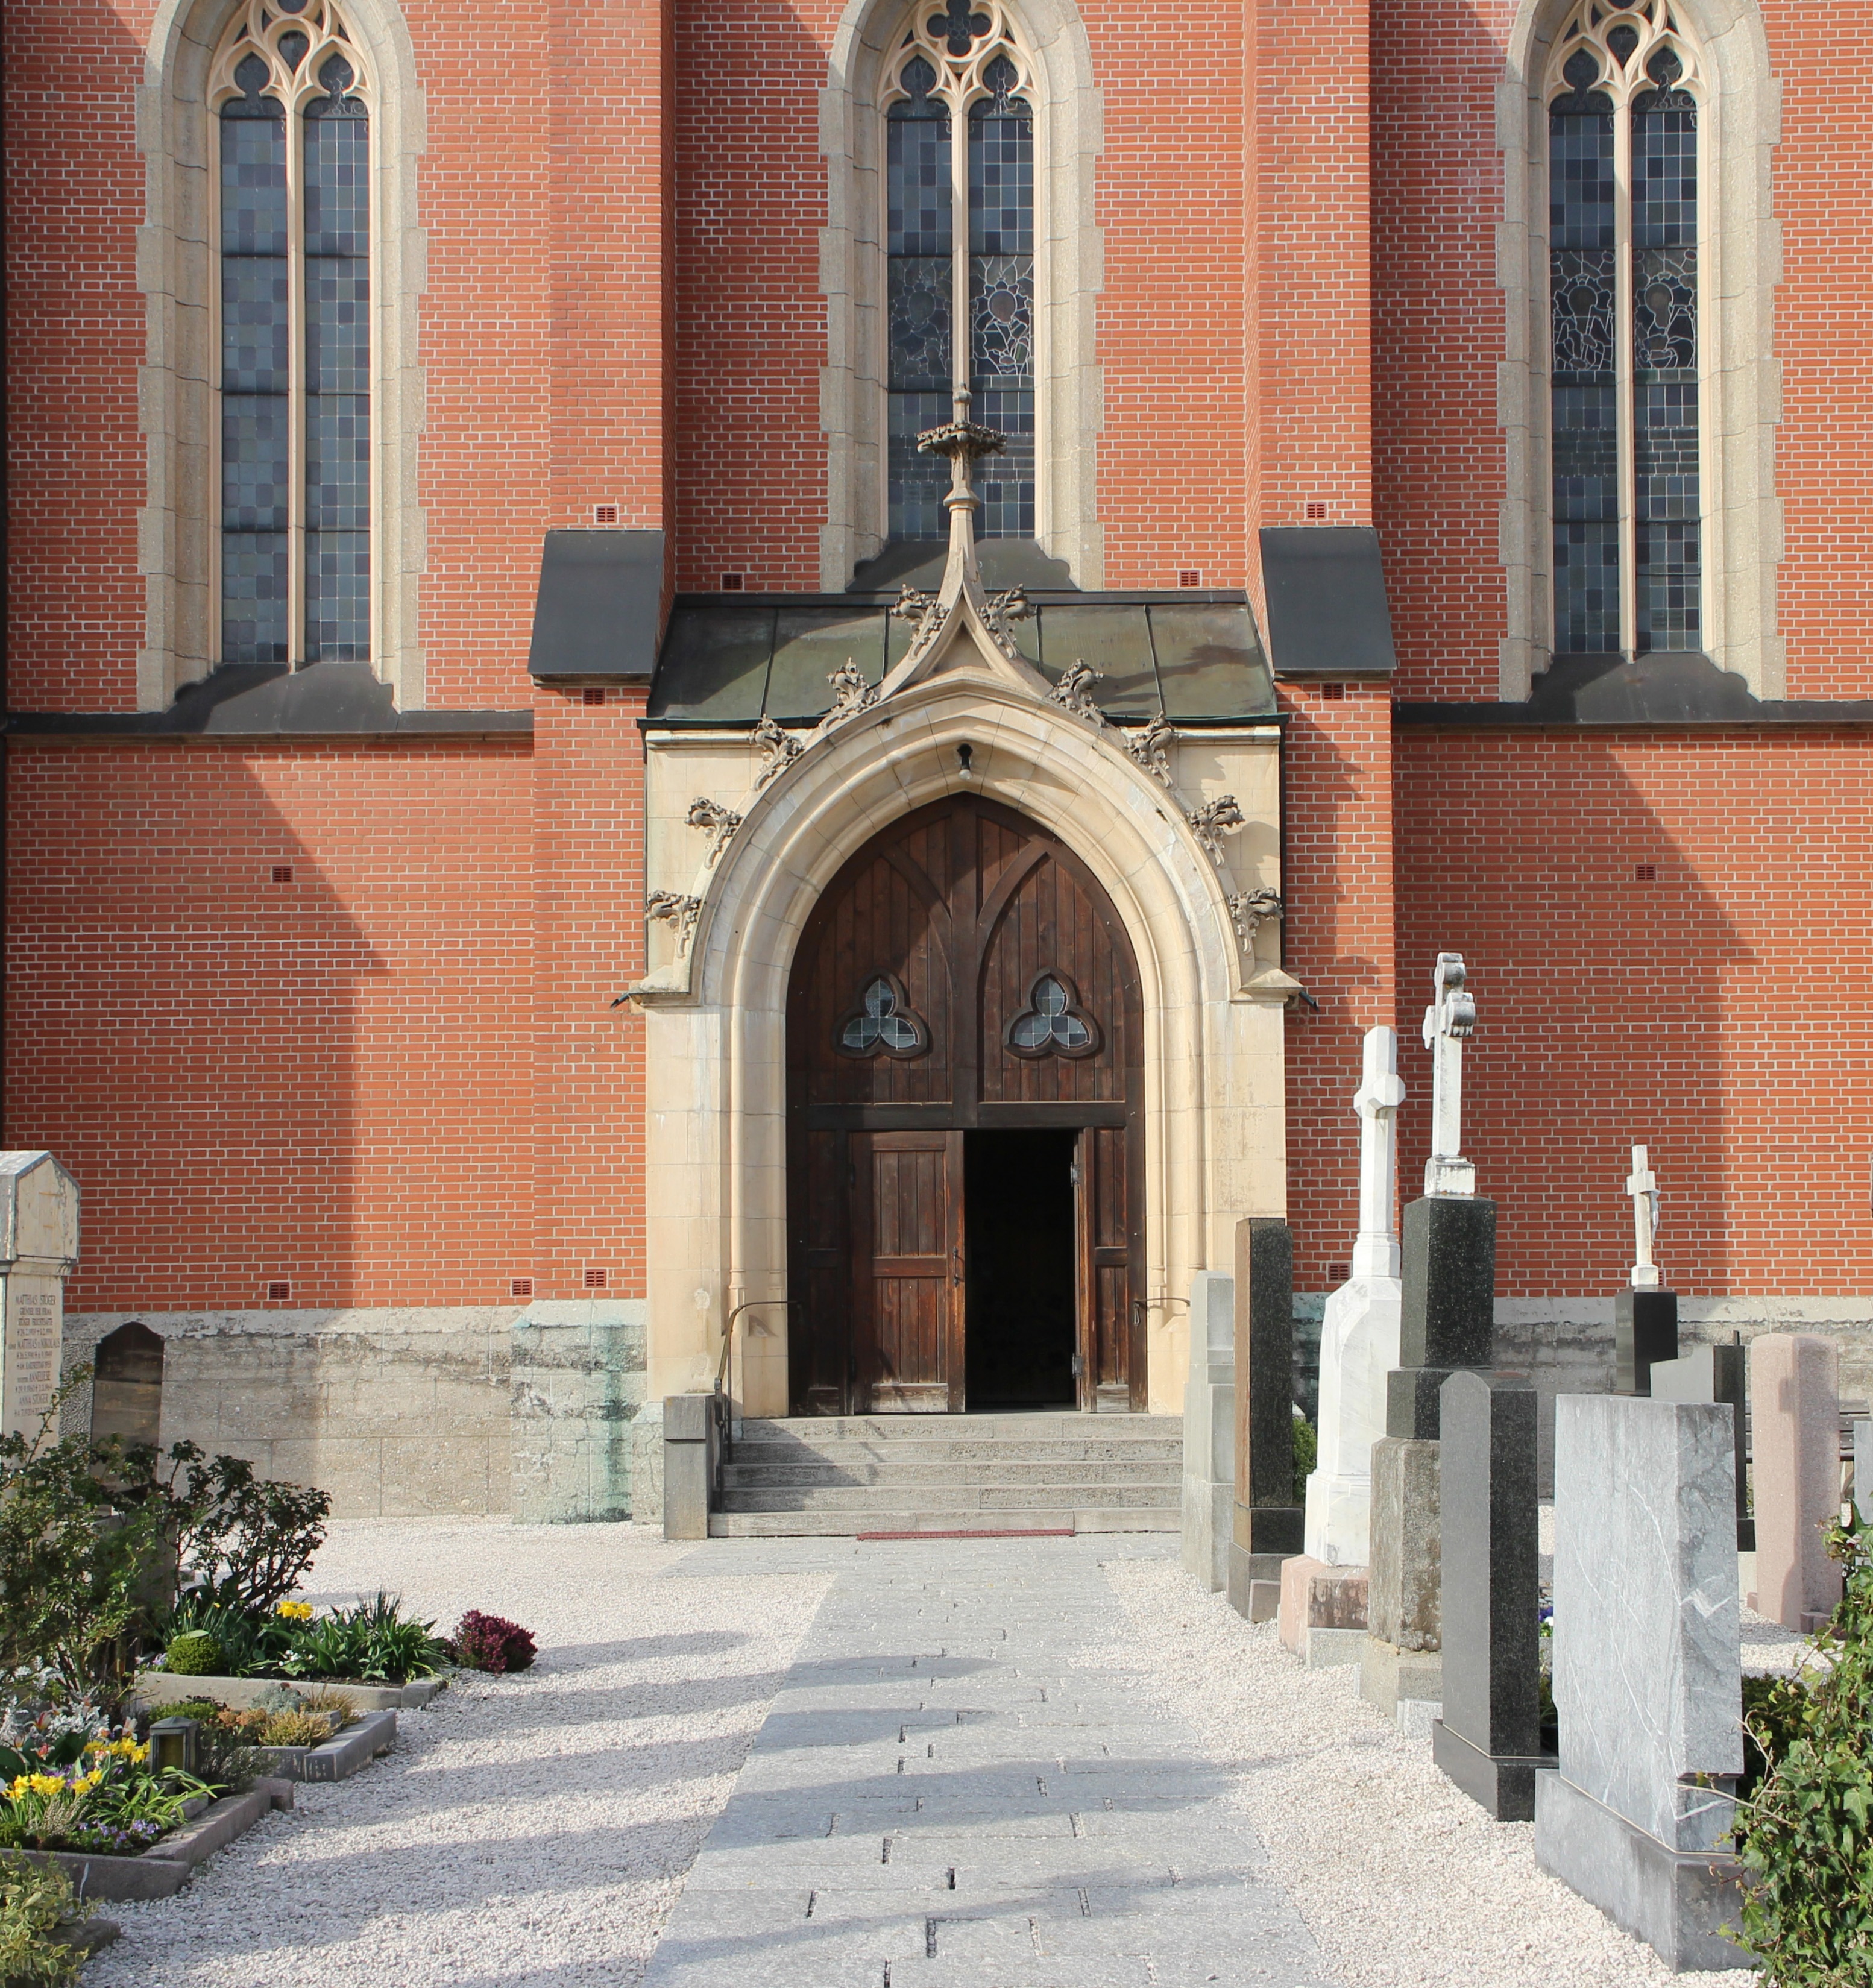
architecture, building, arch, facade, church, chapel, gate, door, goal, gothic, place of worship, courtyard, monastery, synagogue, estate, input, pointed arch, brick building, neo gothic style